Yorkshire Coast

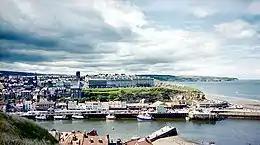
Whitby

The following is a list of settlements on the Yorkshire coast from north to south. The italicised places are notable coastal points.